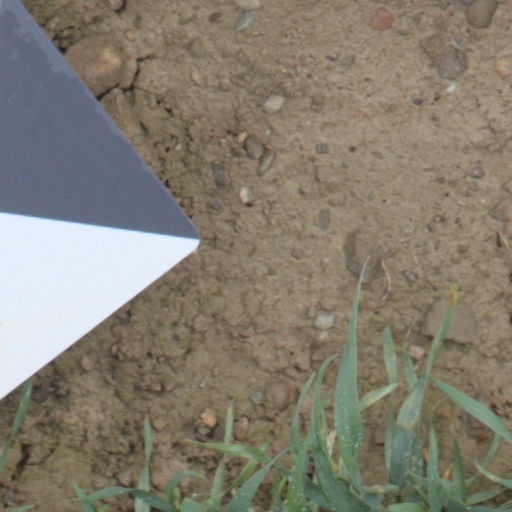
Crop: wheat